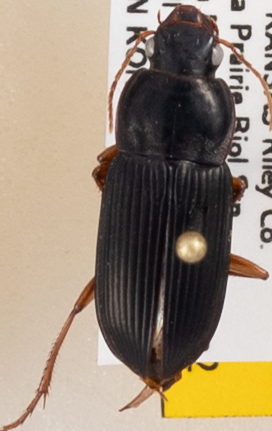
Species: Harpalus pensylvanicus
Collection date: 2019-09-11
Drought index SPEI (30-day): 1.498
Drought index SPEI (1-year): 1.69
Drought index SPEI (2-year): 1.029